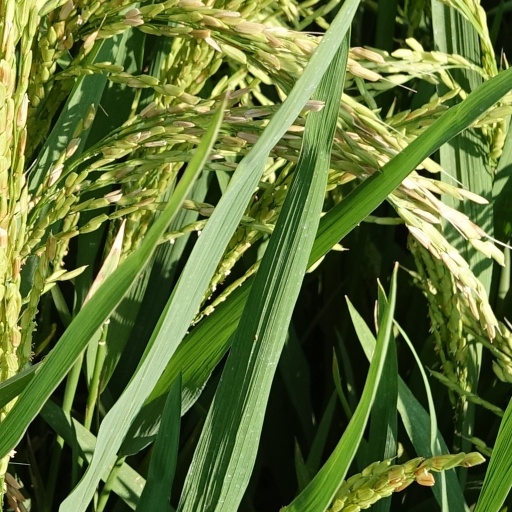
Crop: rice